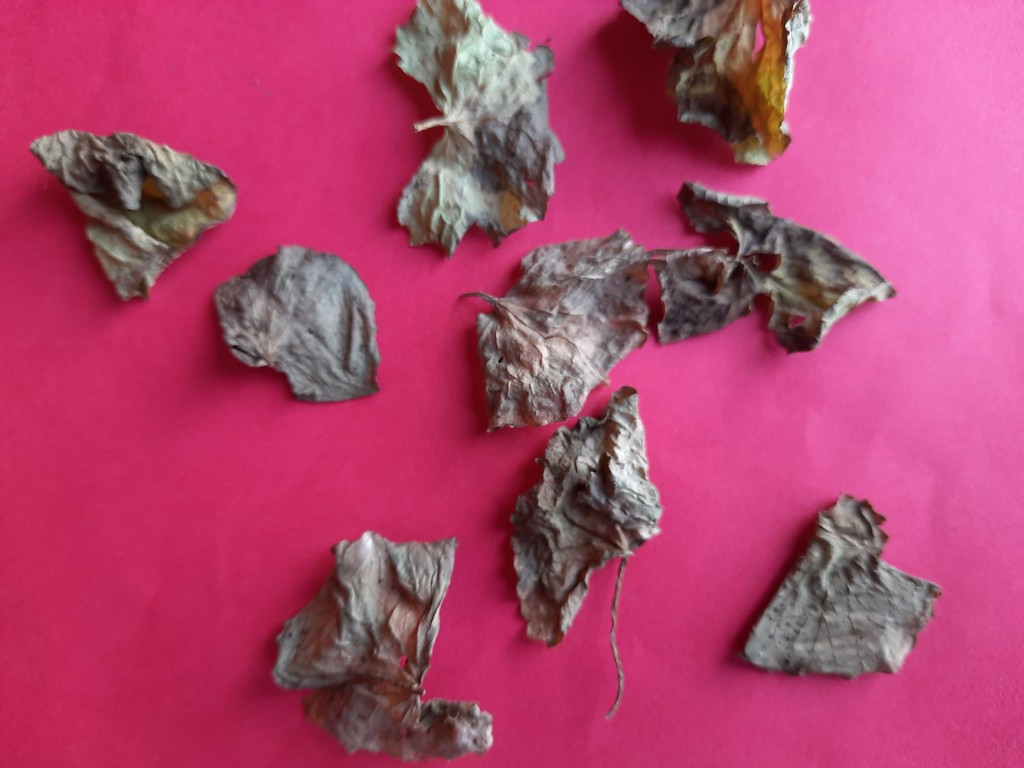
Label: Dried